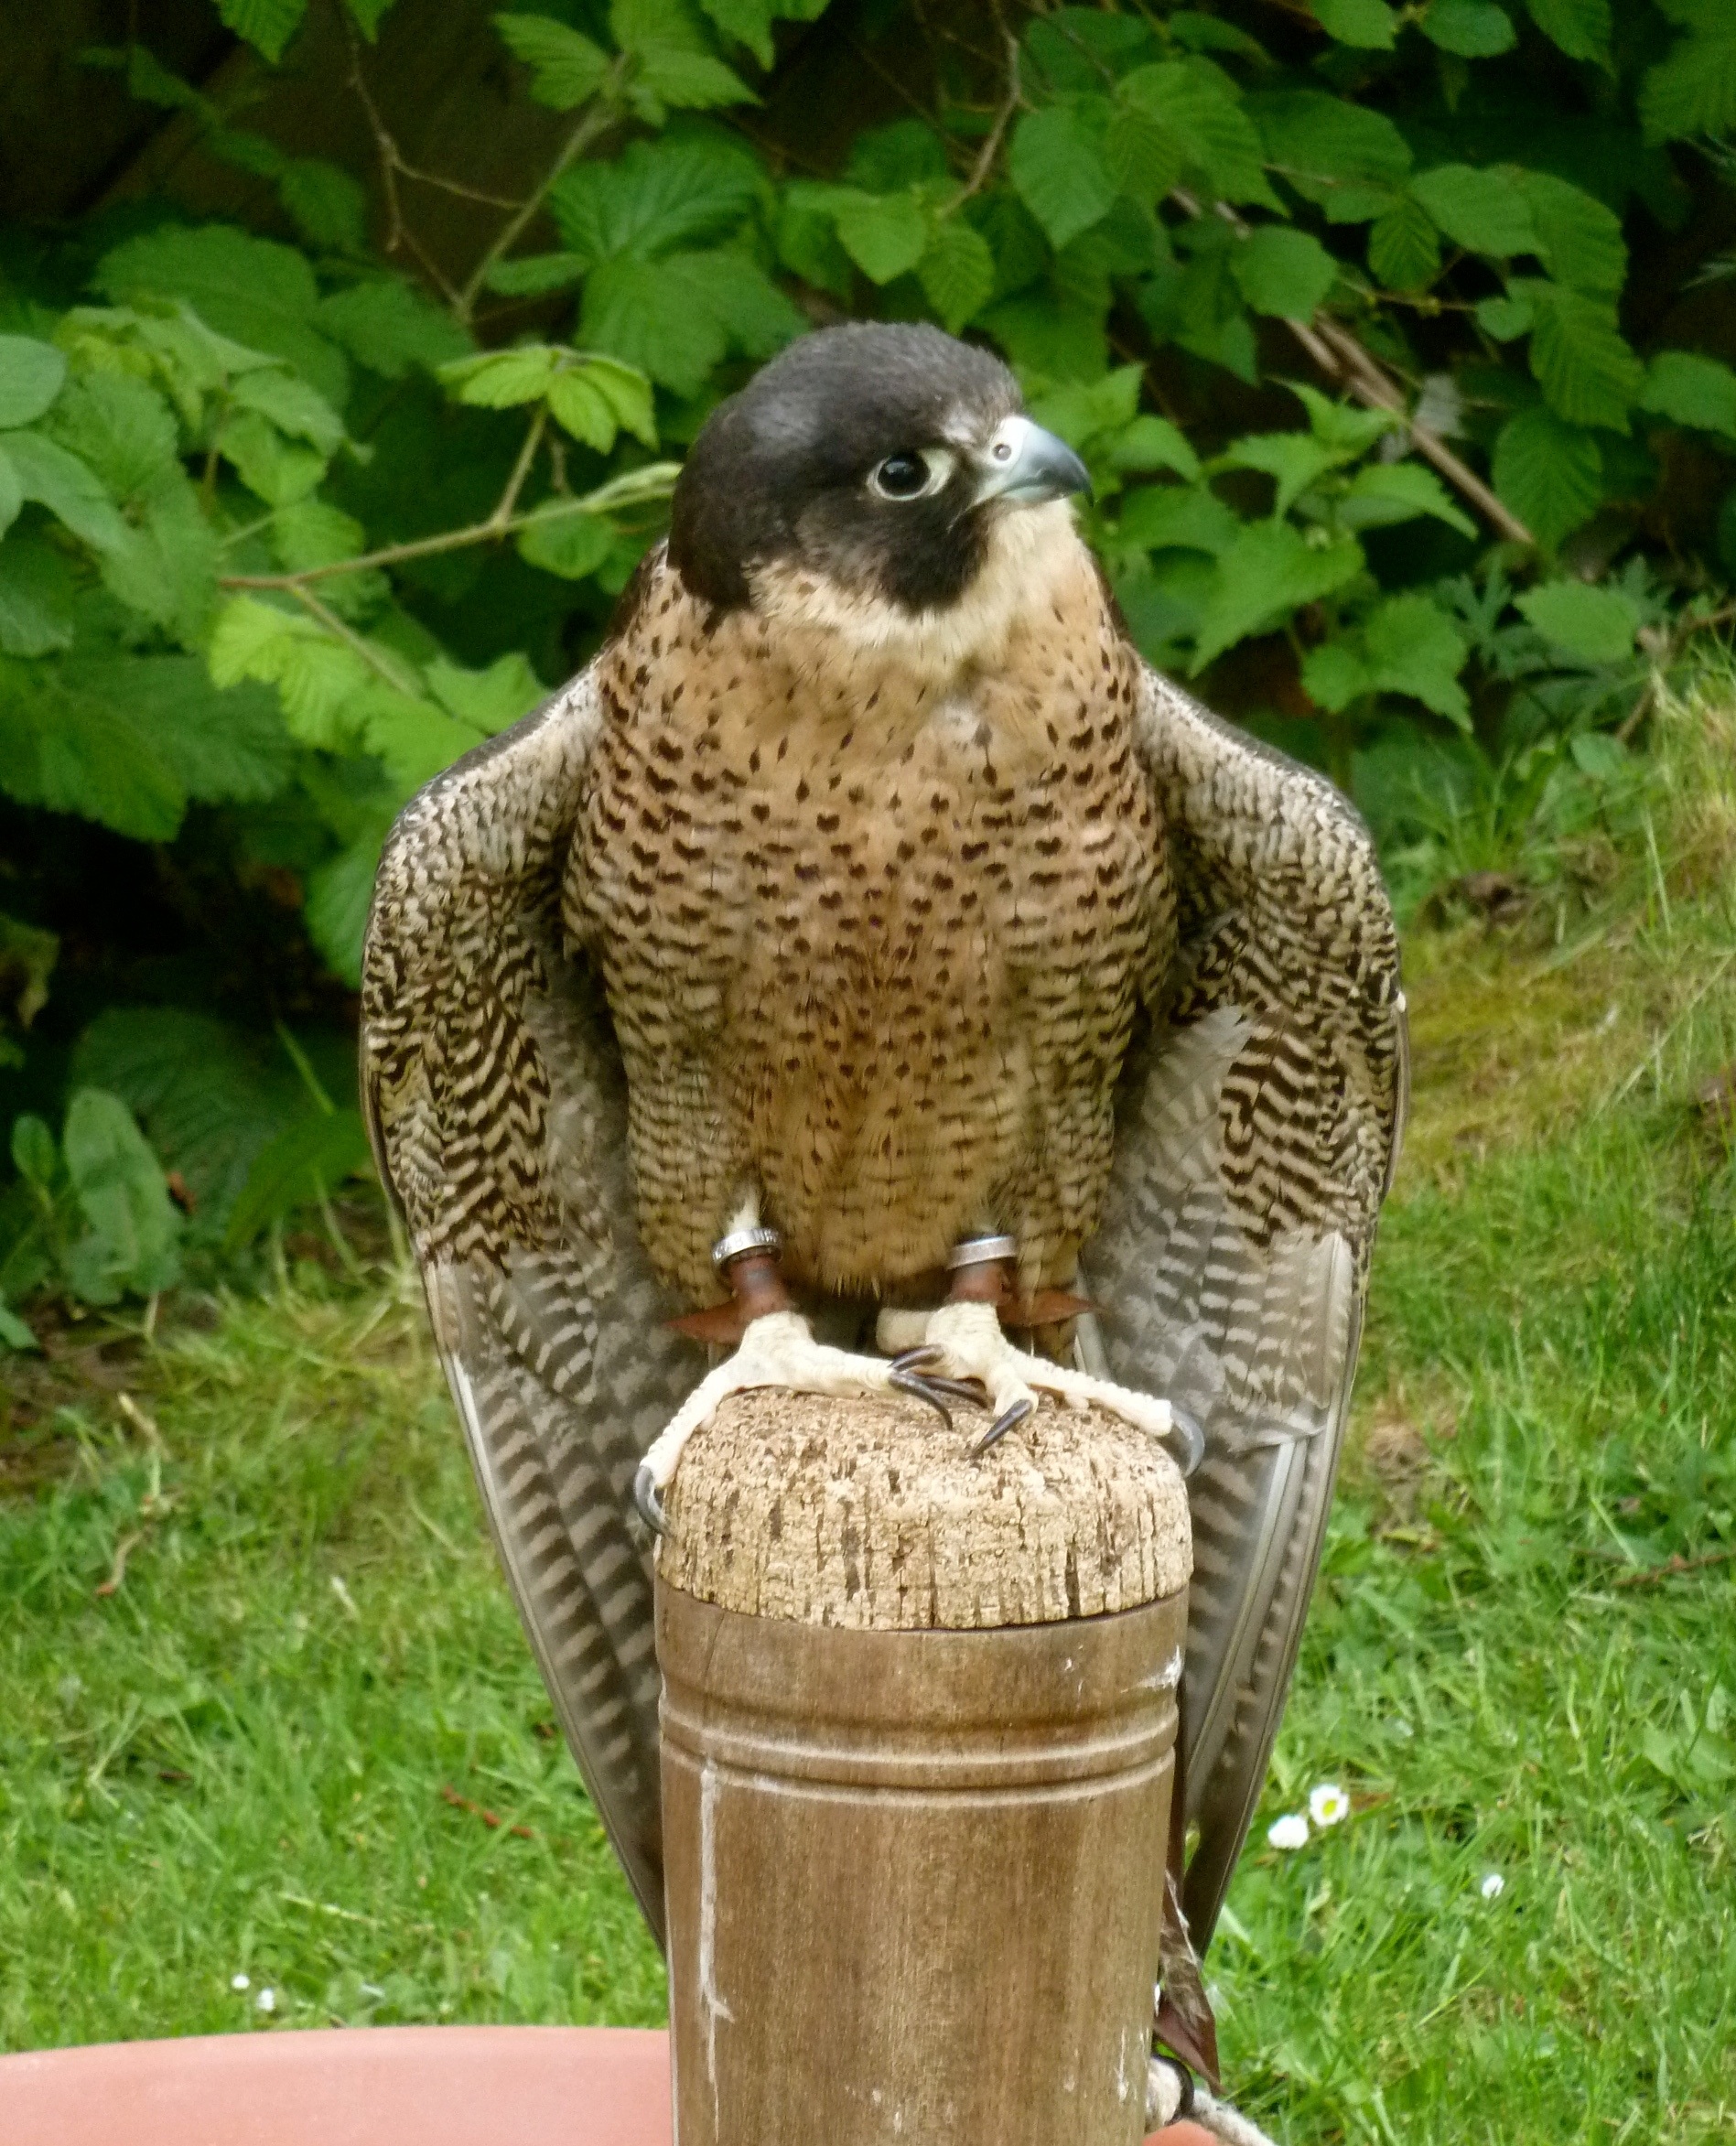
nature, bird, wing, white, profile, wildlife, beak, brown, predator, owl, fauna, raptor, plumage, bird of prey, outdoors, eye, vertebrate, fast, hunter, falcon, prey, perched, peregrine, fastest